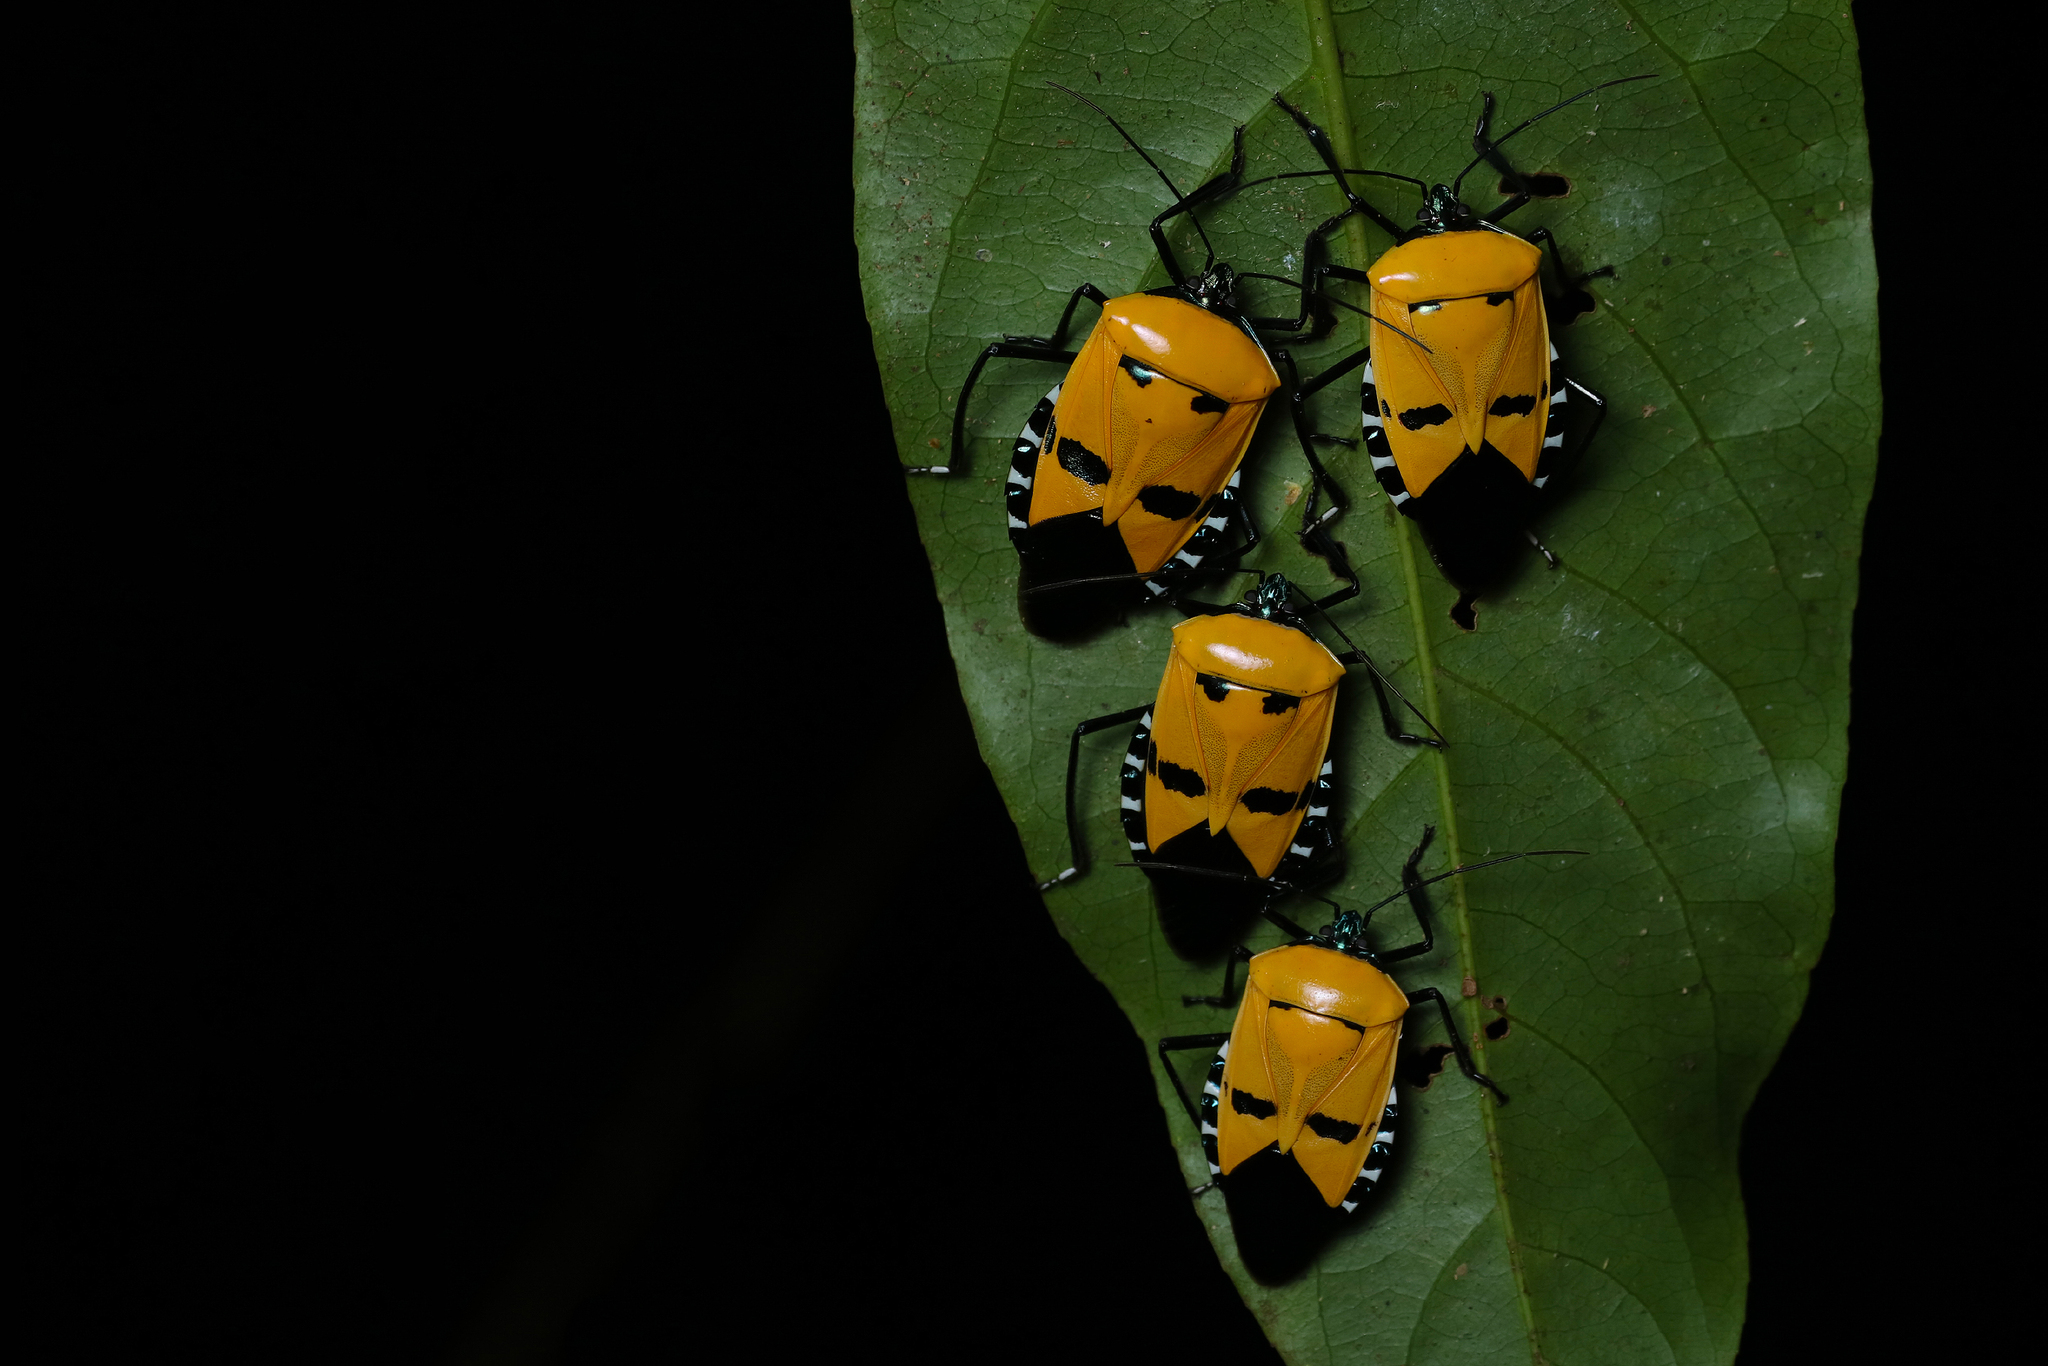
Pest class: stink_bug